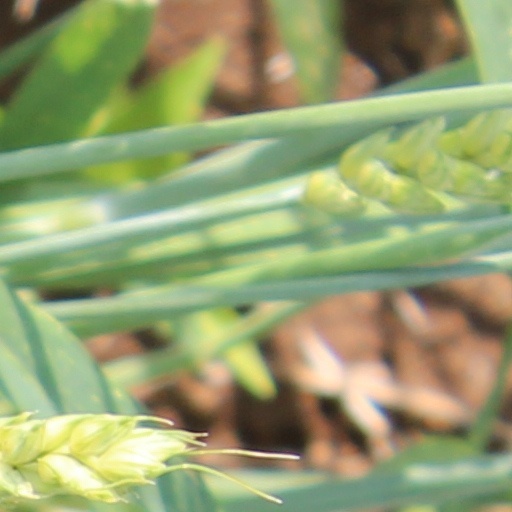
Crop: wheat